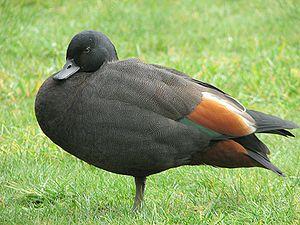
Le Tadorne de paradis ou Tadorne de Nouvelle-Zélande, appartient à la famille des anatidés. Le dimorphisme sexuel est spectaculaire chez cette espèce, le cou et la tête étant entièrement noirs chez le mâle et blancs chez la femelle. Il vit en couple et fréquente les milieux ouverts tels que les prairies et les champs. Contrairement à de nombreuses espèces endémiques de Nouvelle-Zélande, le tadorne de paradis a bénéficié de l'arrivée des Européens sur l'île puisque la déforestation et la création de lacs artificiels ont augmenté l'étendue de territoire favorable à l'espèce.